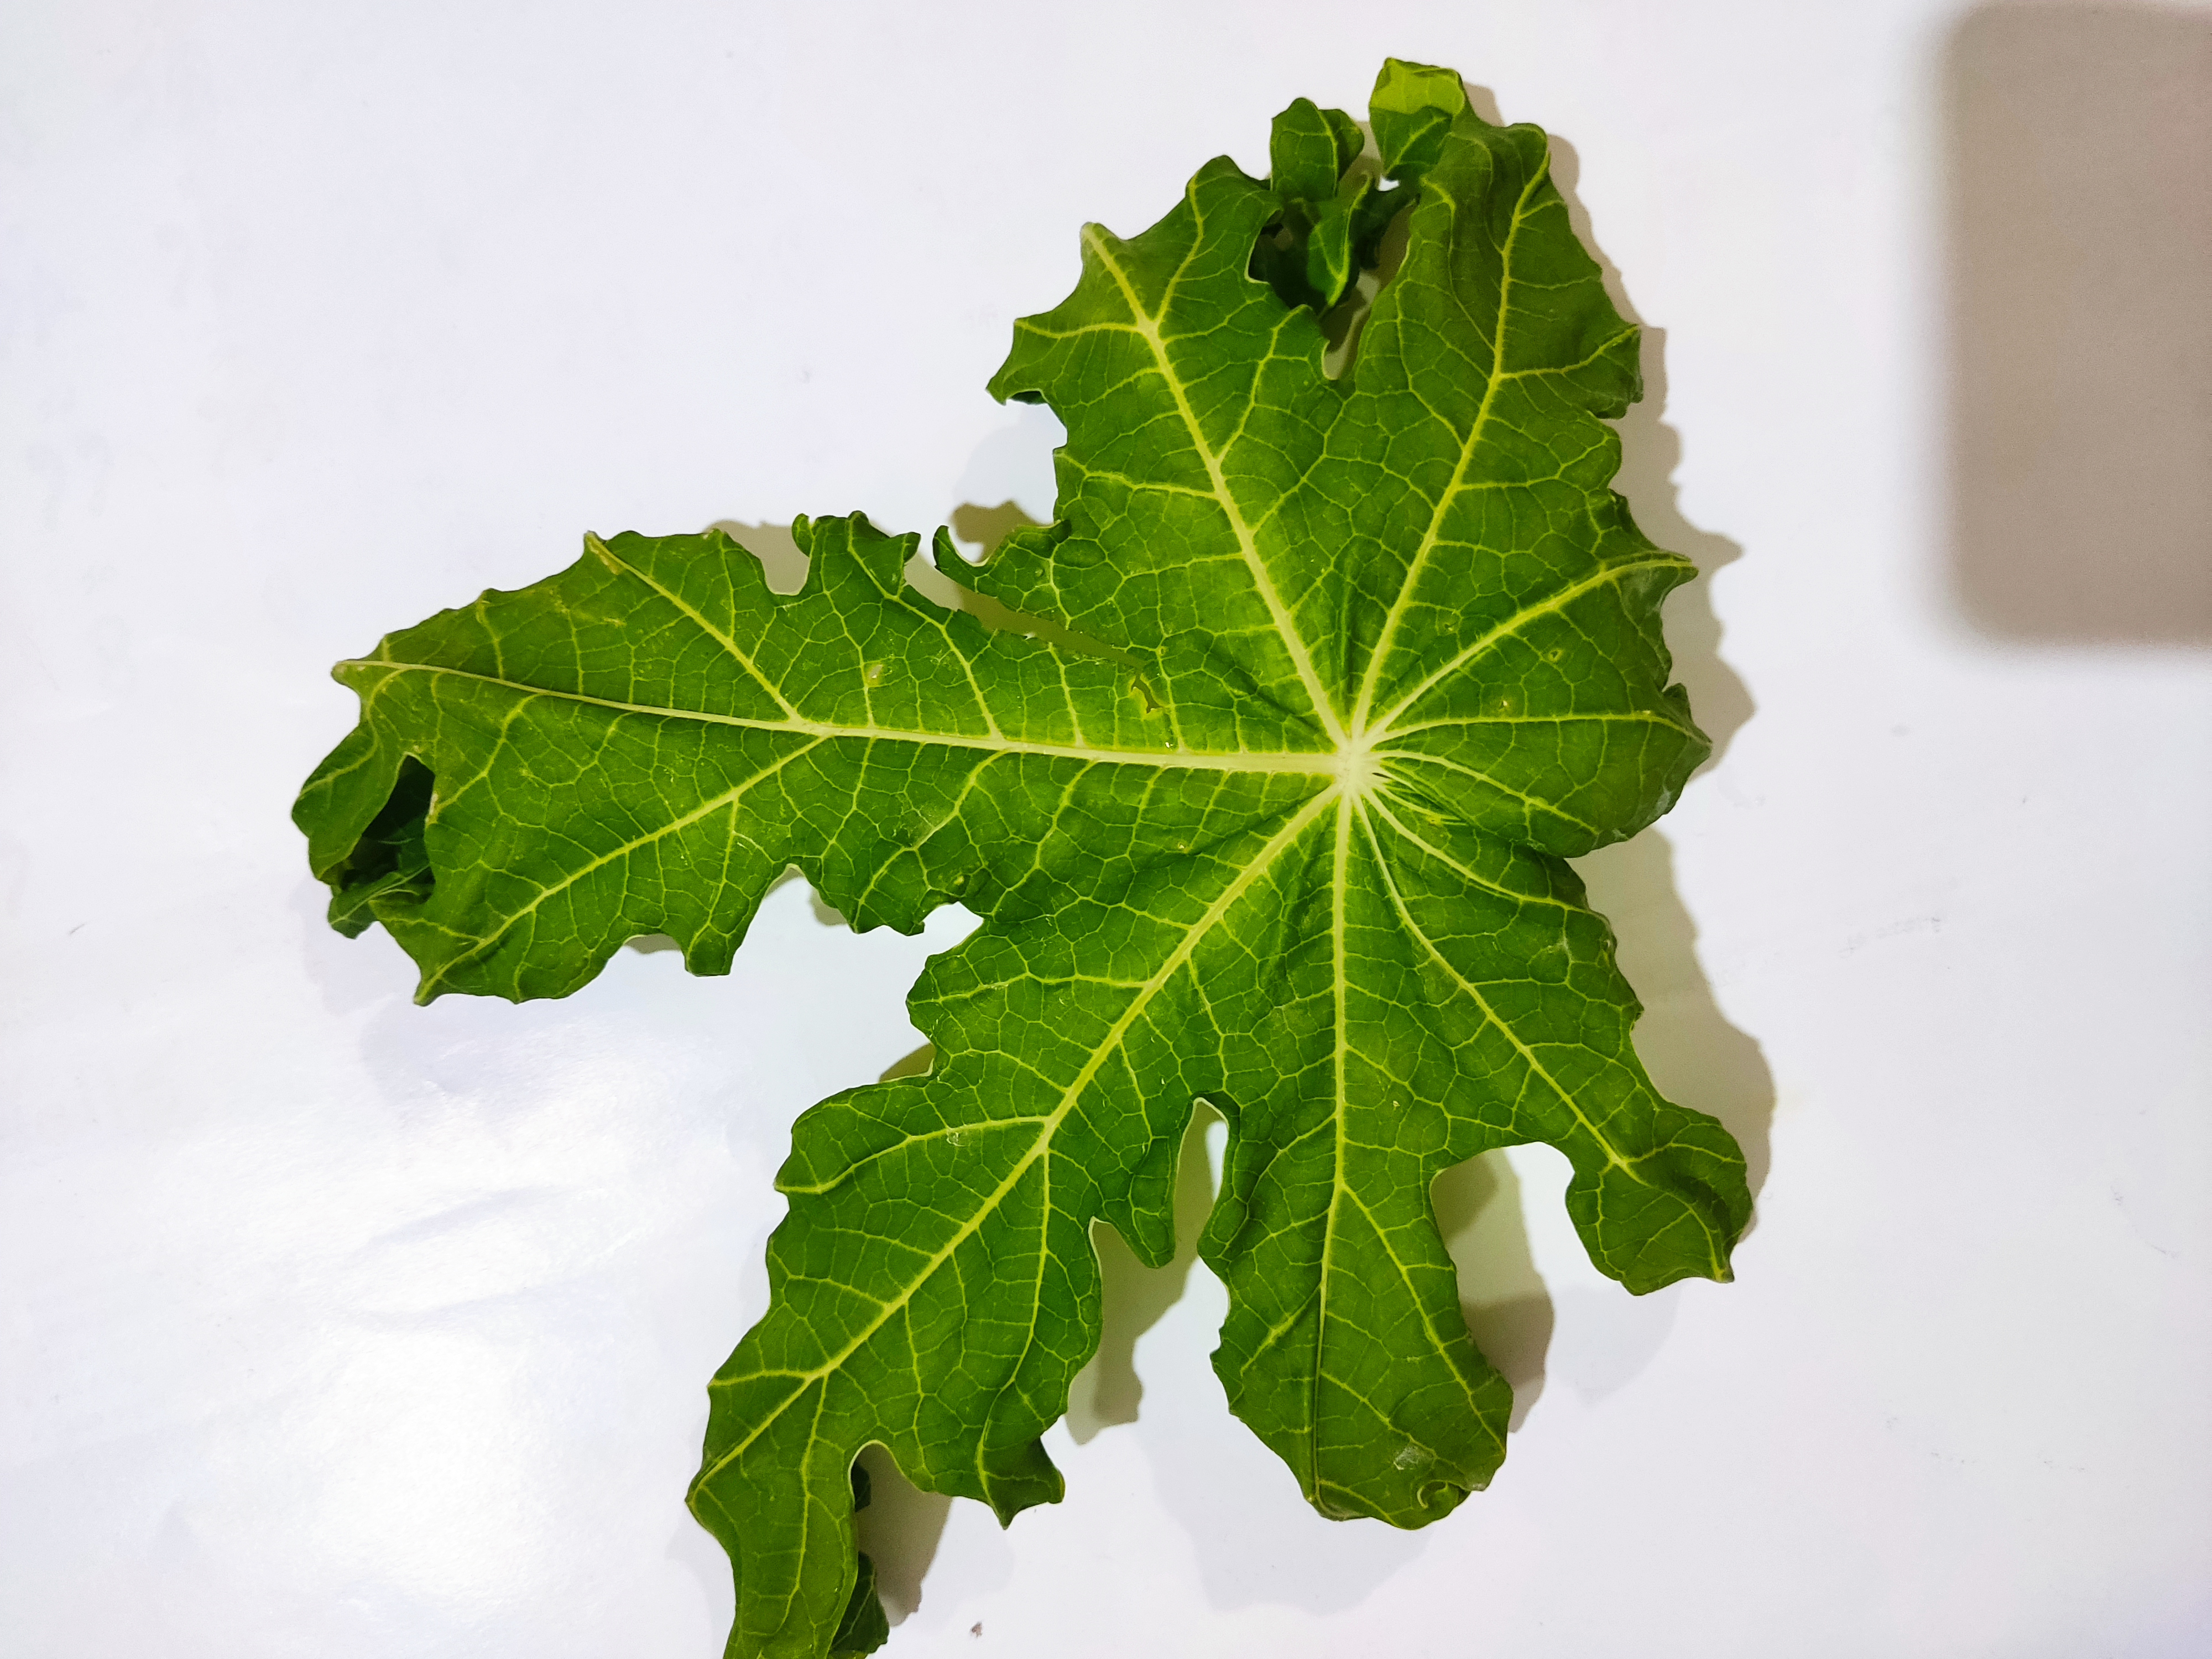
Label: Leaf Curl